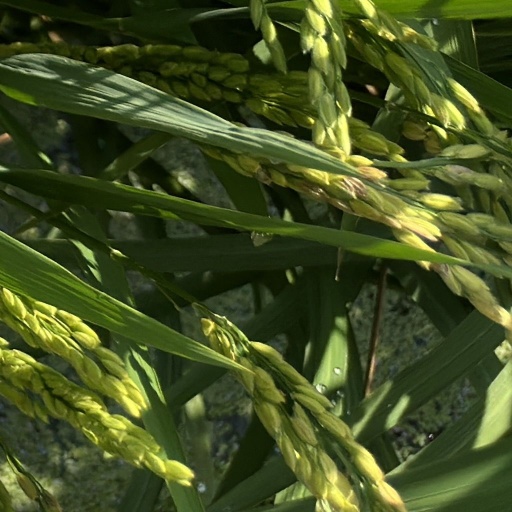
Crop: rice